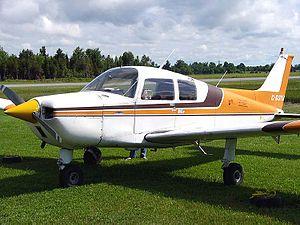
Le nom Beechcraft Musketeer identifie une famille d'avions monomoteurs légers à ailes basses, incluant le Modèle 19 Musketeer Sport, the Modèle 23 Musketeer, Custom et Sundowner, le Modèle 23-24 Musketeer Super III le Modèle 24-R Sierra à train rétractable et la version militaire CT-134 Musketeer.